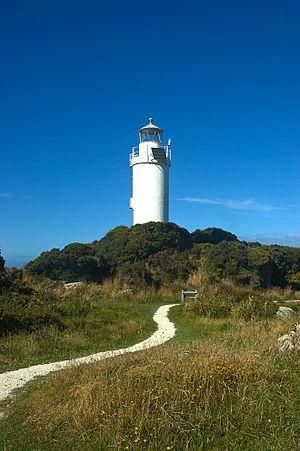
Le phare du cap Foulwind est un phare situé sur le cap Foulwind, en Nouvelle-Zélande.